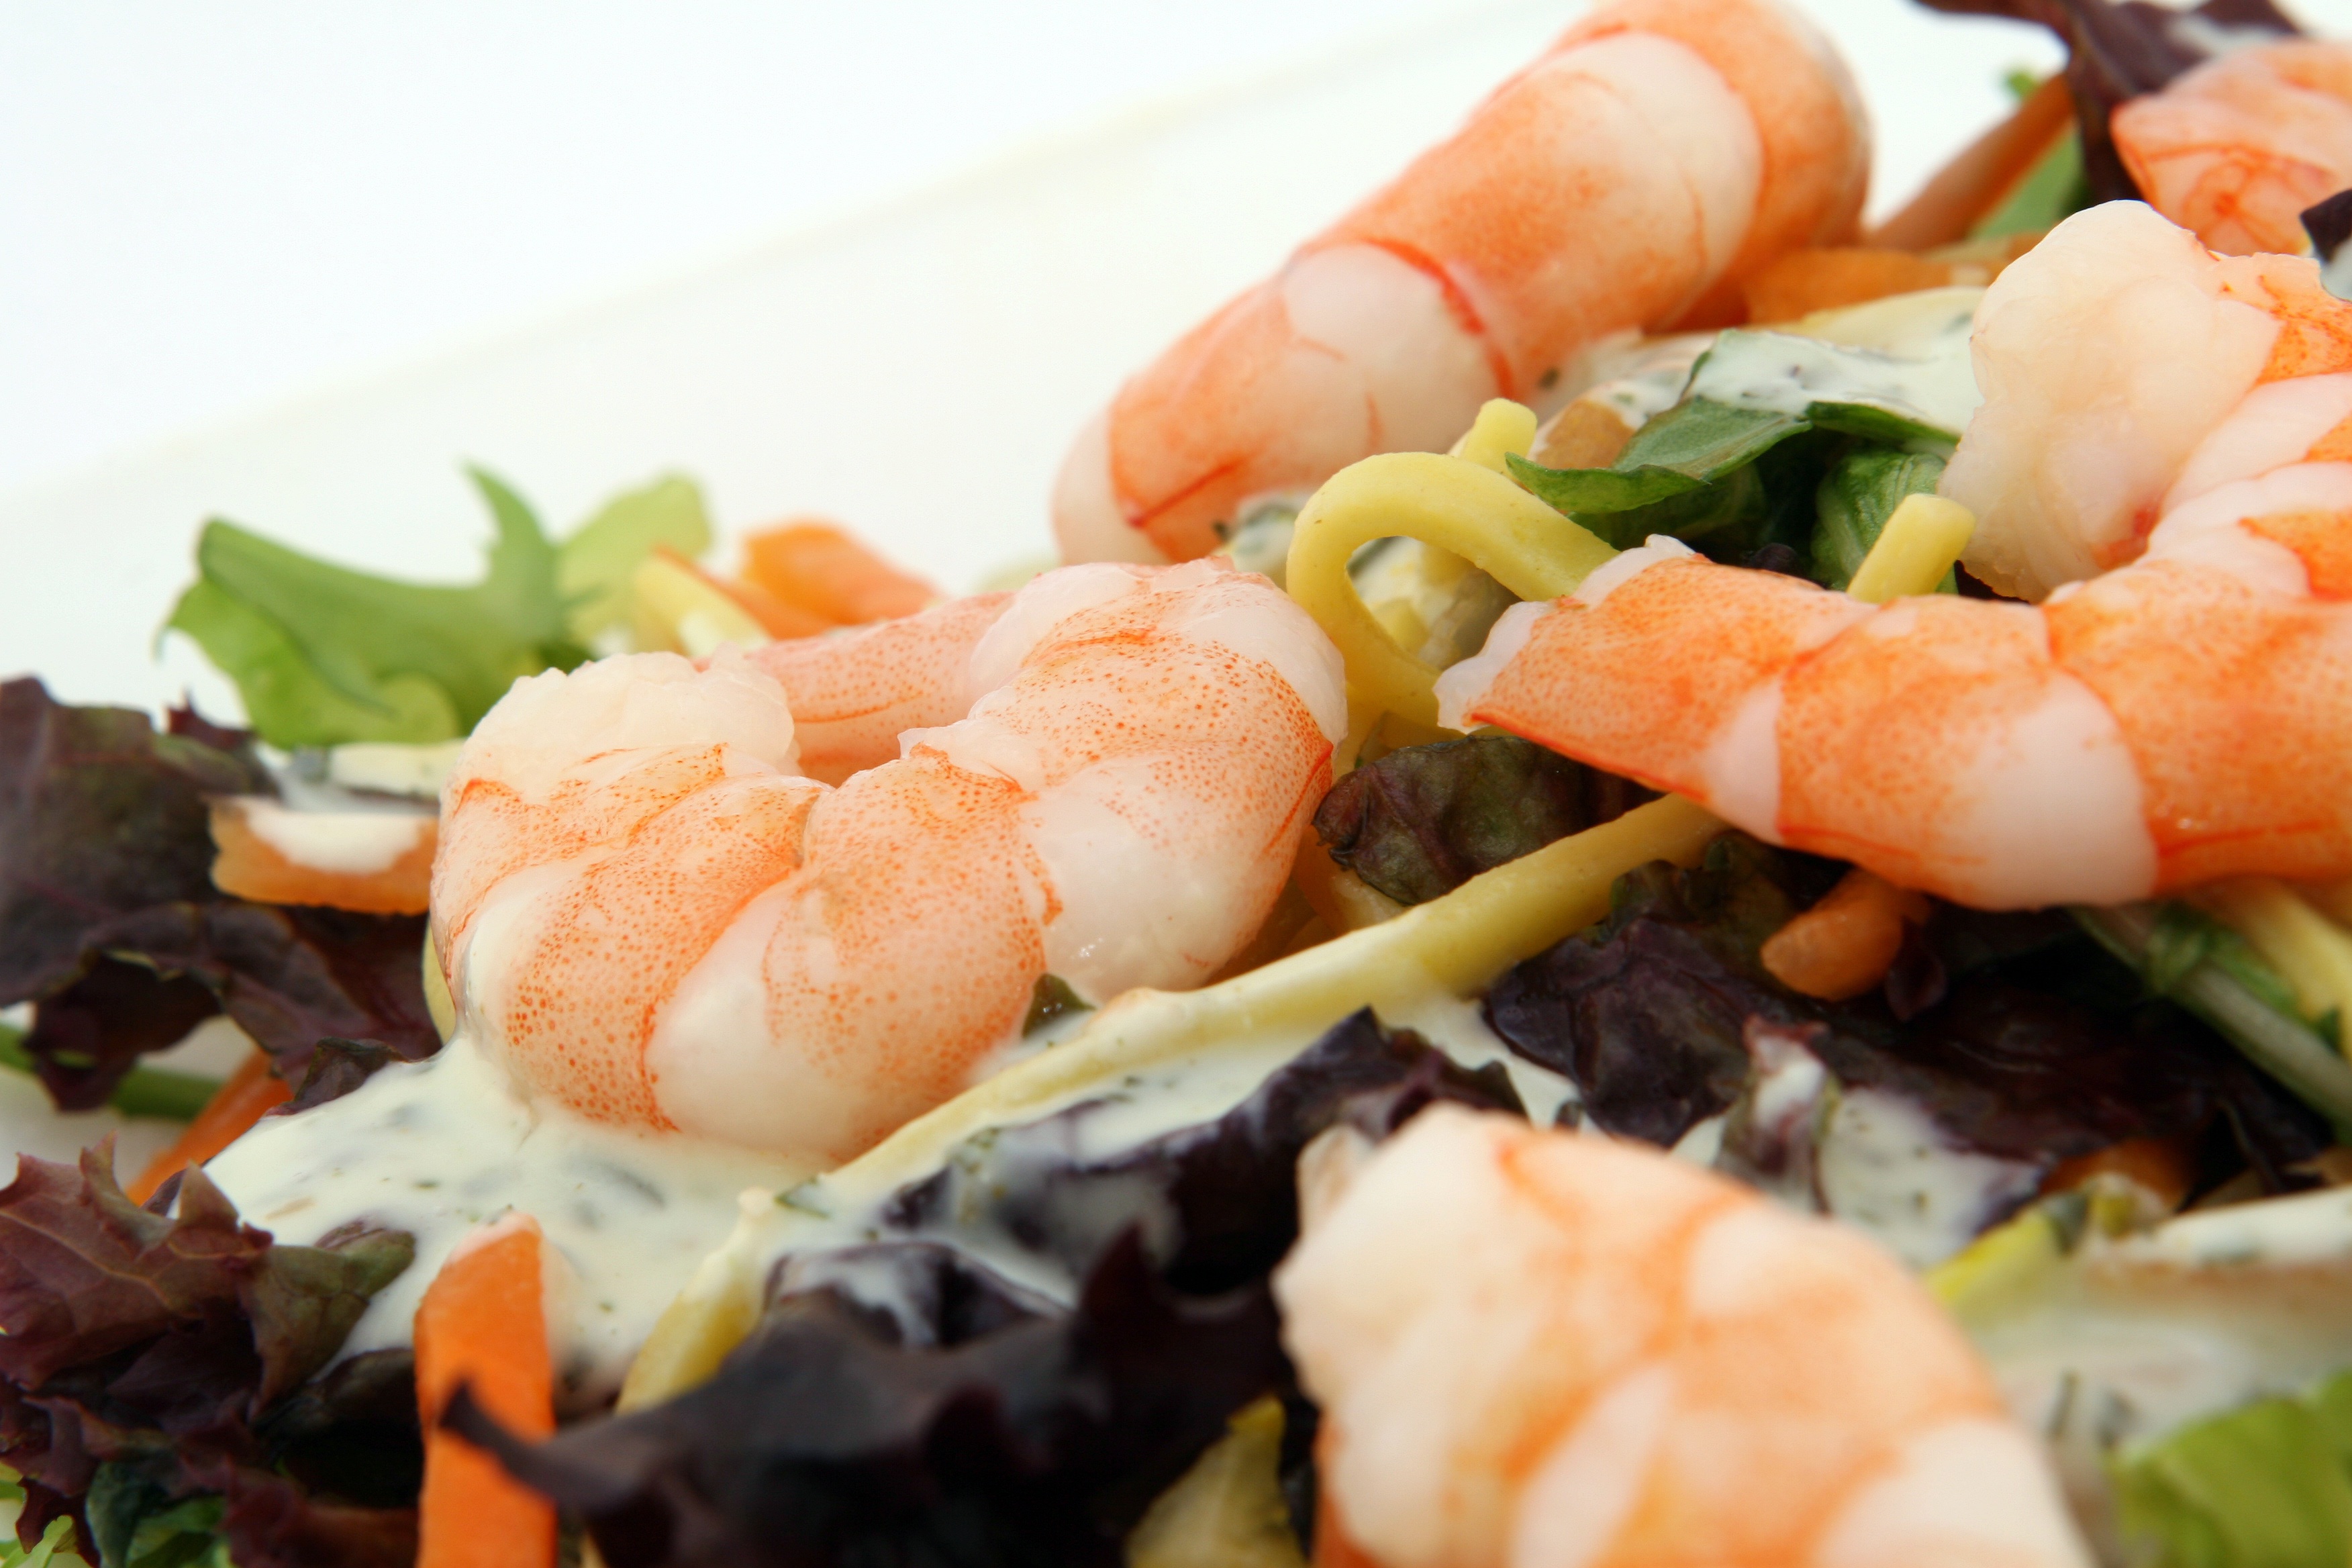
white, restaurant, asian, dish, meal, food, salad, chinese, cooking, culinary, macro, natural, space, seafood, weight, healthy, snack, lunch, cuisine, shellfish, pasta, health, cookery, fitness, invertebrate, shrimp, close up, asian food, noodles, calories, eating, king, nutrition, dinner, peppers, good, slim, loss, catering, diet, starter, copy, hungry, prawn, protein, slimming, cholesterol, appetite, nourishing, hors d oeuvre, smoked salmon, cellulite, wholesome